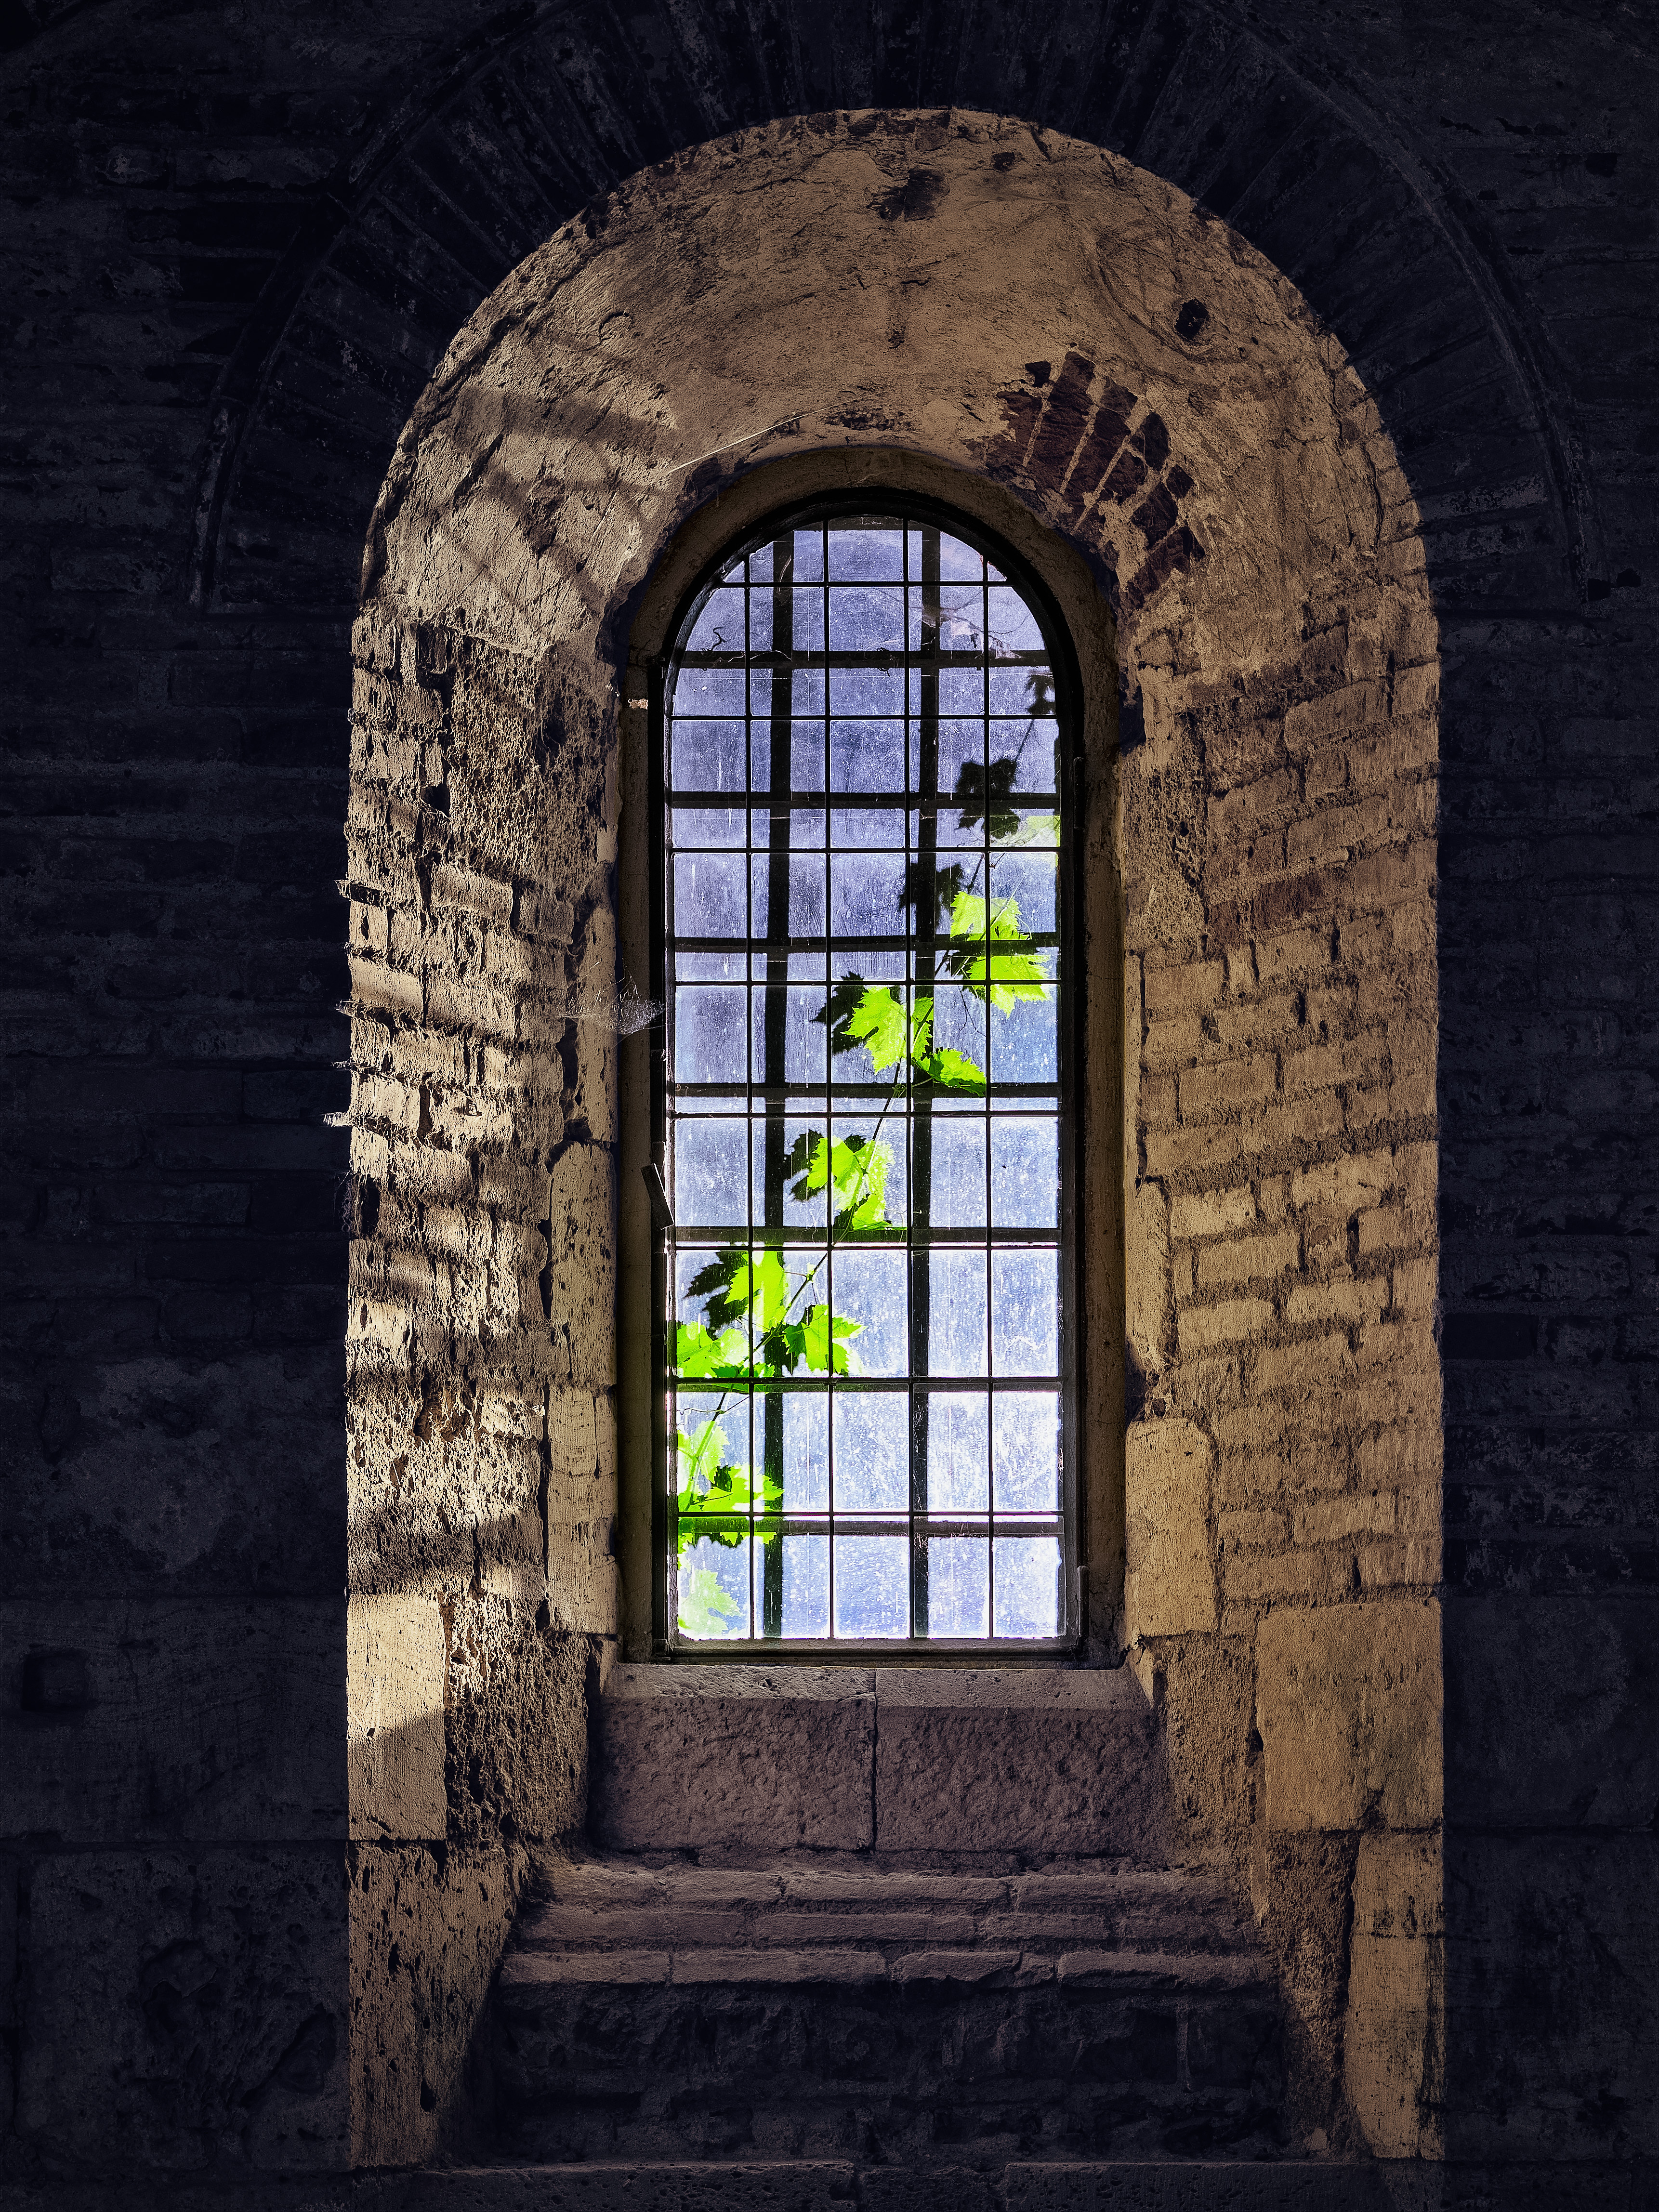
rock, light, architecture, vine, window, wall, arch, column, italy, facade, blue, chapel, ruin, brick, door, material, outside, inside, ruins, symmetry, abbey, it, thick, toscana, chiusdino, ancient history